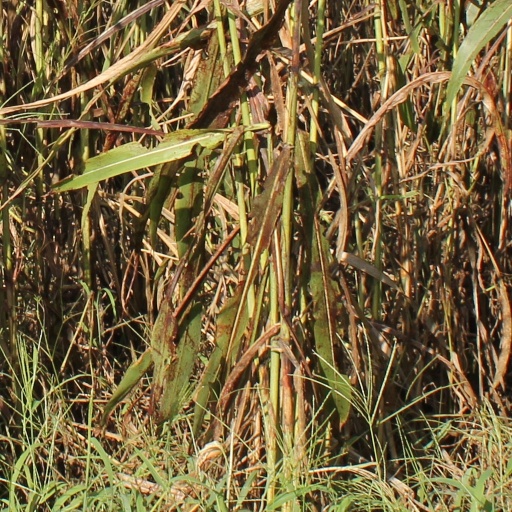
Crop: sorghum